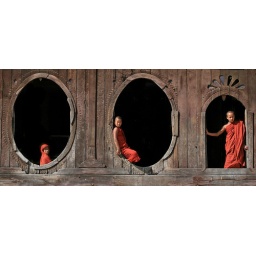
Novice monks in the Shan State relax in the wooden window frames.